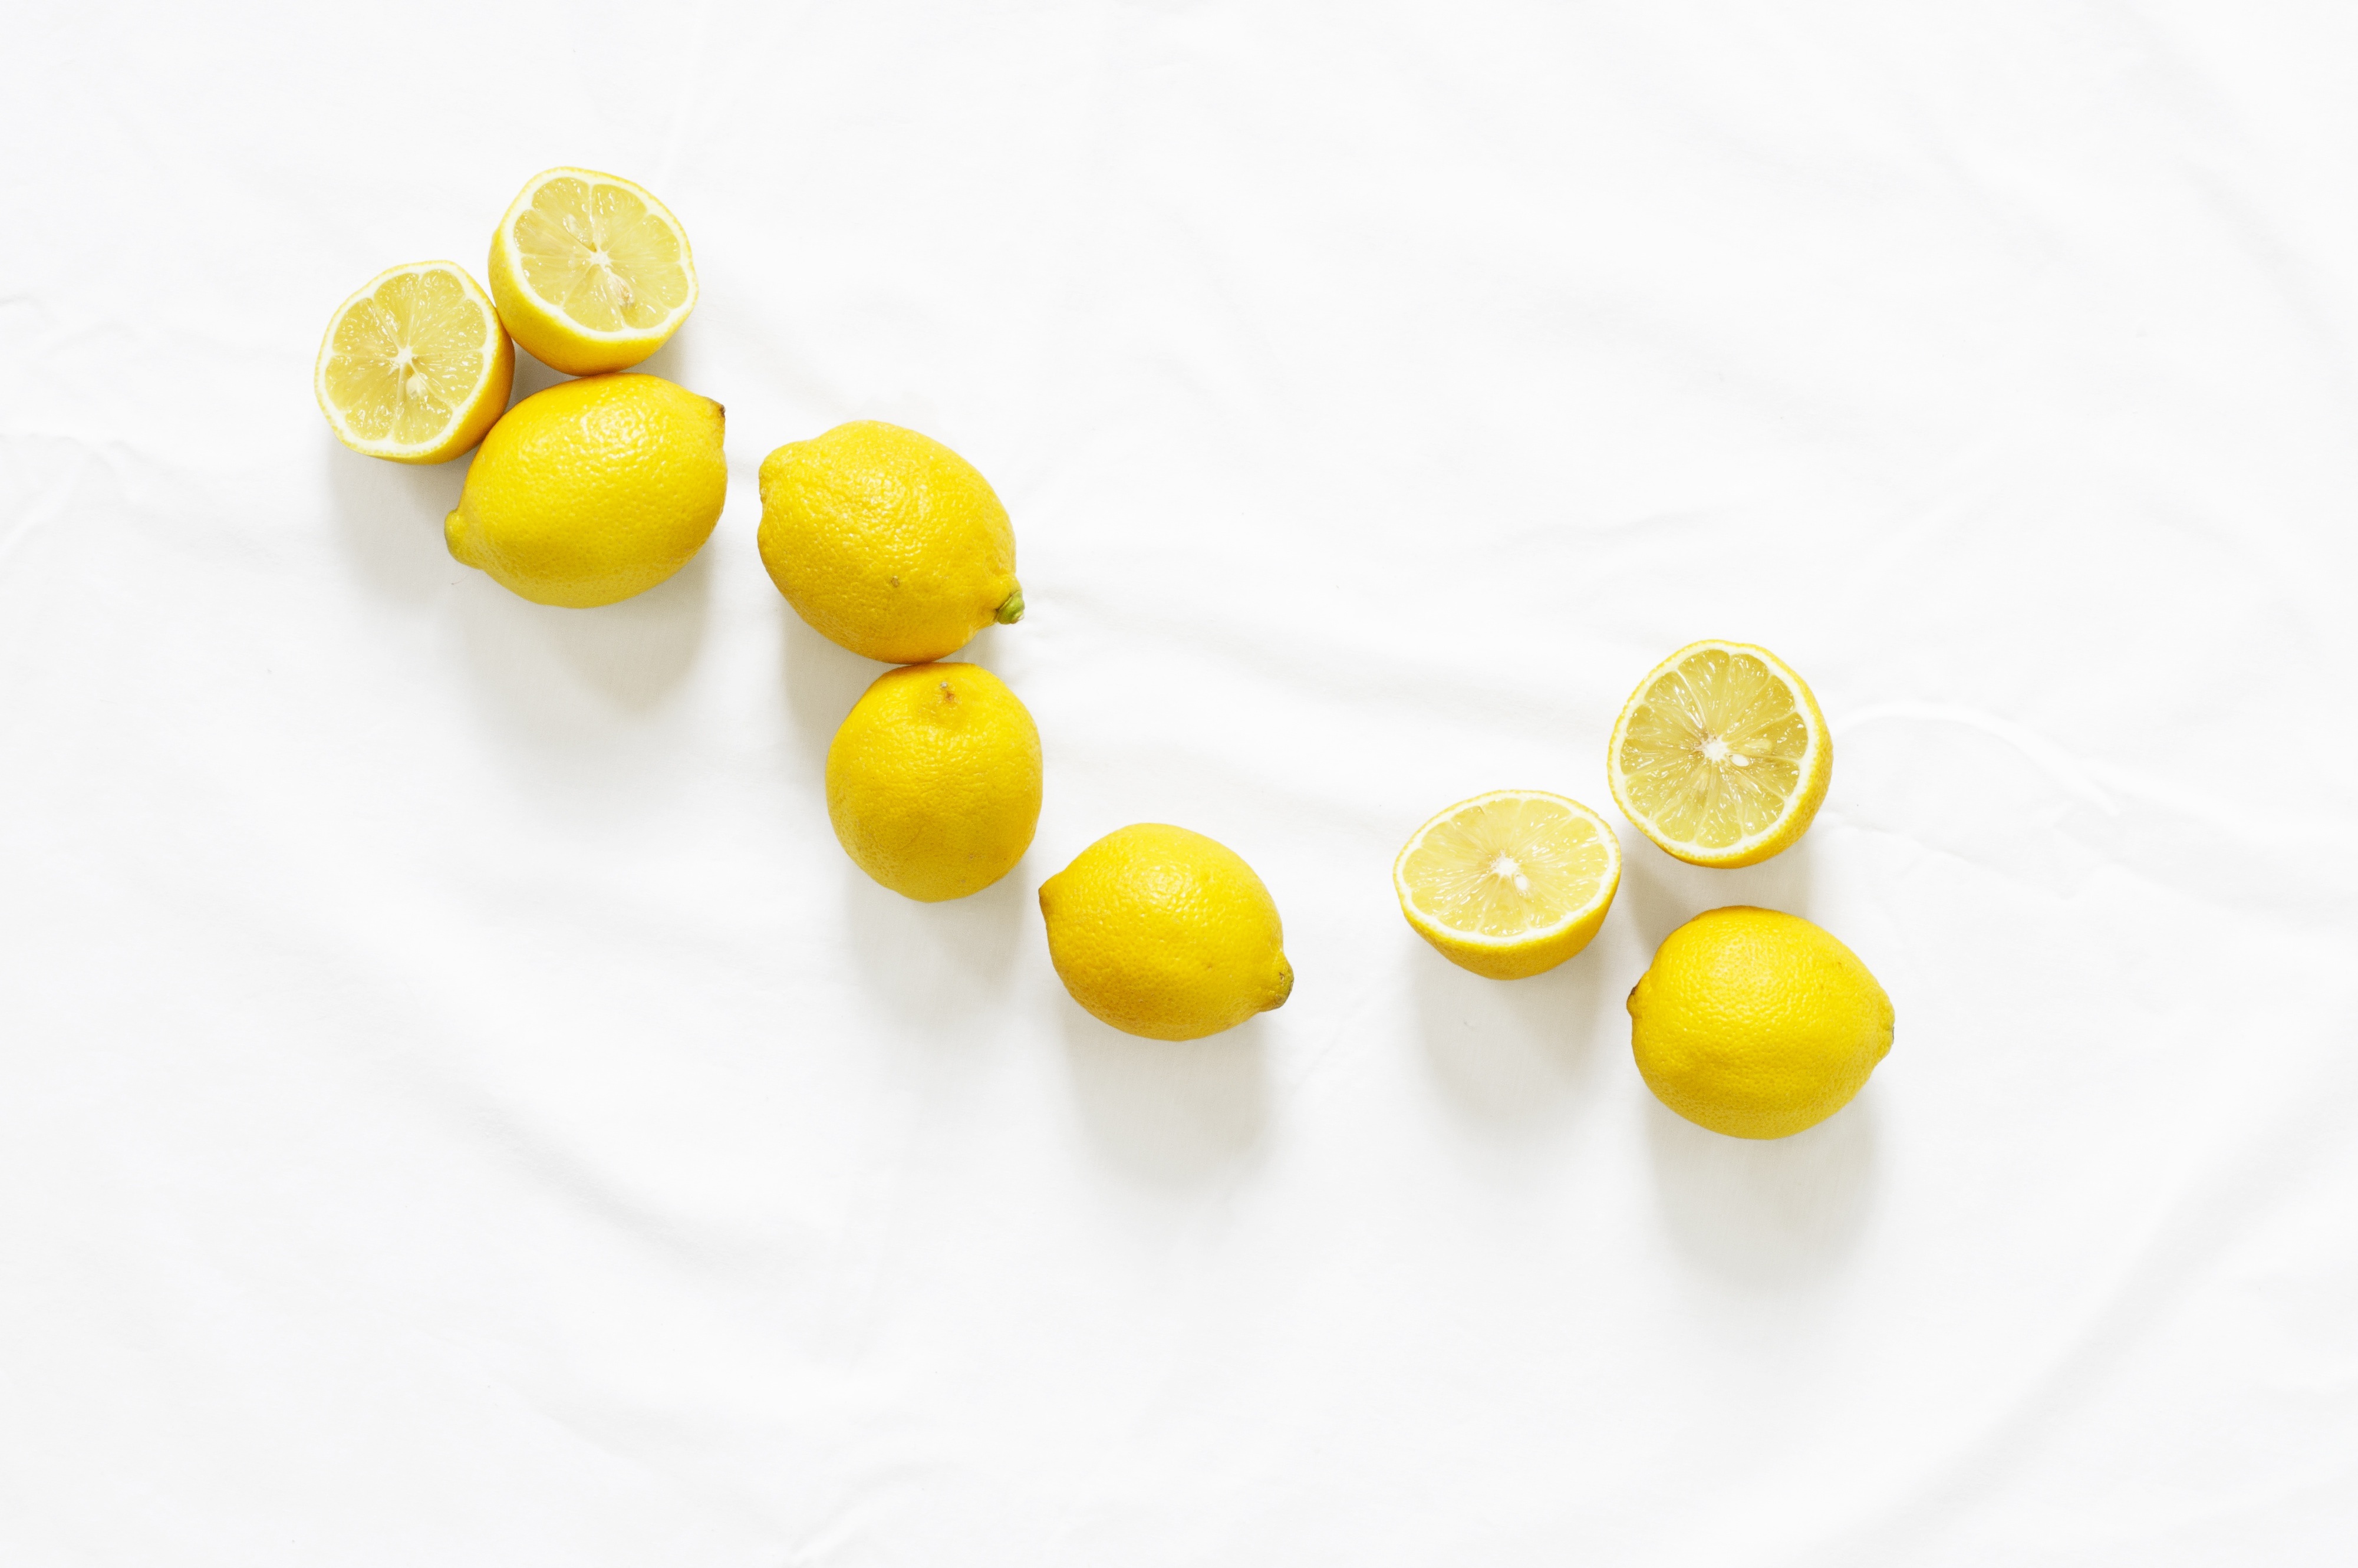
nature, group, plant, fruit, sweet, food, ingredient, produce, tropical, natural, fresh, yellow, juicy, healthy, lemon, lime, fresh fruit, vitamin, tart, seven, citrus, sour, lemons, acidic, flowering plant, vitamin c, tangy, citric, halves, citrus limon, land plant